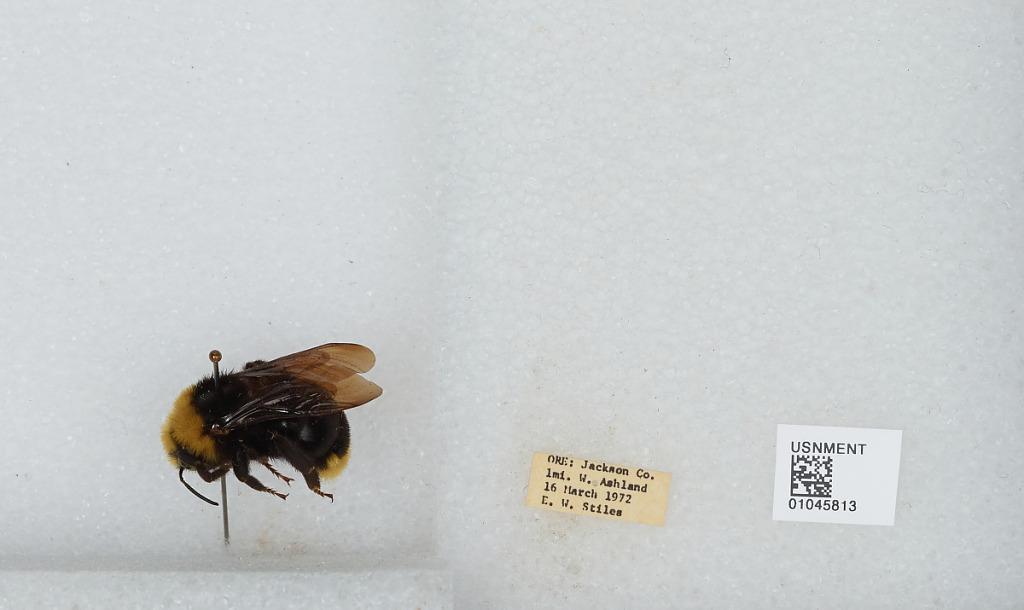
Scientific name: Bombus sp.
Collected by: E. Stiles
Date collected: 1972-3-16
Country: United States
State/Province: Oregon
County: Jackson
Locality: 1 mile West of Ashland
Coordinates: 42.1944, -122.747